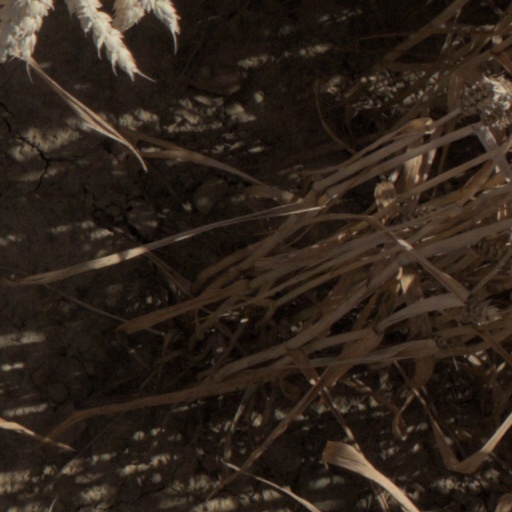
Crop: wheat